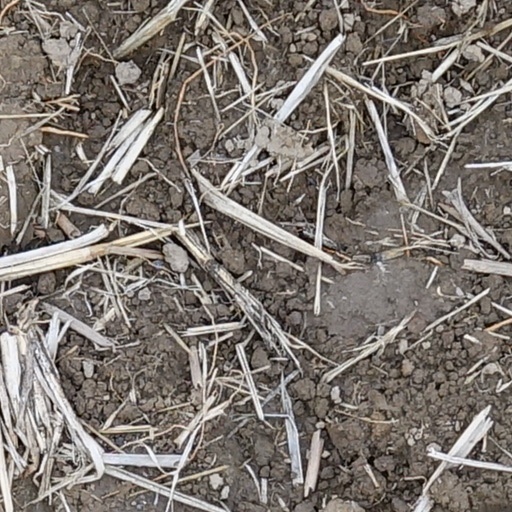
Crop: wheat